Washington Townsend

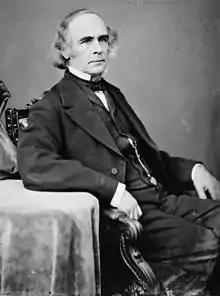
Townsend, 1860–1875

Washington Townsend (January 20, 1813 – March 18, 1894) was an American lawyer, banker, and politician who served four terms as a Republican member of the U.S. House of Representatives from Pennsylvania from 1869 to 1877.